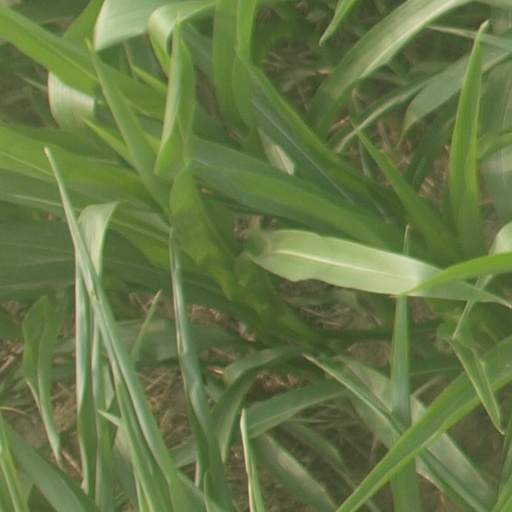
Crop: maize; corn